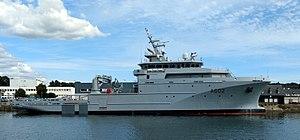
BSAH ""Loire"" en voie de finalisation aux chantiers Piriou de Concarneau"
La classe Loire ou bâtiments de soutien et d’assistance métropolitains, nommés bâtiments de soutien et d’assistance hauturiers jusqu’en janvier 2019, est une classe de bâtiments de soutien non armés de la marine nationale française, développée et produite par Kership, coentreprise créée en 2013 par Piriou et DCNS.